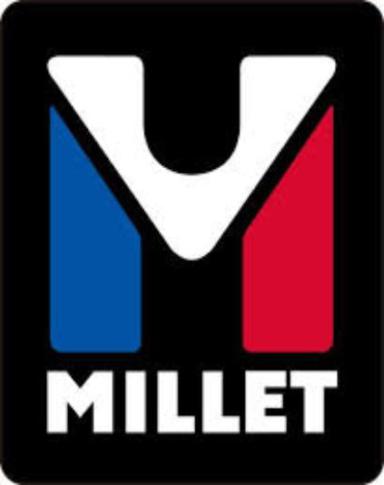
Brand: millet-2
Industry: Others